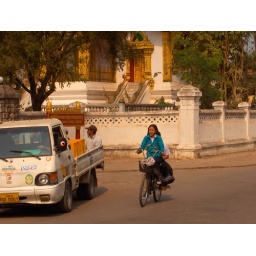
Two girls on a bike in front of a temple in Luang Prabang.